Fire Temple of Isfahan

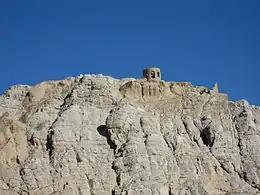
A view of the fire temple structure on the top of the hill

One part of the complex, on the southern flank of the hill, are the remains of a citadel of about twenty buildings (or rooms within buildings), many of which—particularly those in the lower half of cluster—are however only evident as foundation traces. Several buildings in the cluster have a classic "chartaq" "four arch" floor-plan, characteristic of Zoroastrian fire-temples of the 3rd century onwards and that are the actual "atashgah"s that housed sacred fires. Other buildings include what may have been storage rooms and living quarters for priests and affluent pilgrims. A tentative identification of the purpose of the ruins was first made in 1937 by Andre Godard, but it was not until 1960, when architect Maxine Siroux made the first drawings, that the site could be properly studied. Godard's identifications were subsequently confirmed by Klaus Schippman in 1971.